Attingal Outbreak

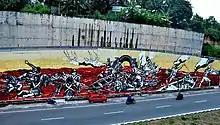
A public artwork depicting the revolt, from Thiruvananthapuram

There is uncertainty as to how many Britishmen were killed in the attack. Various numbers like 140, 141, 151 are mentioned. A letter sent by the Queen of Attingal to the company on 10 January 1731 states that William Gifford and 10 Britishmen had been killed. In June of the same year the Queen of Attingal sent a letter to the Governor of St. Fort mentioning 150 soldiers. This probable means that along with 11 Britishmen, native soldiers were also killed and a small battle took place. There is an opinion among a group of historians that the revolt took place with the prior permission of the queen.